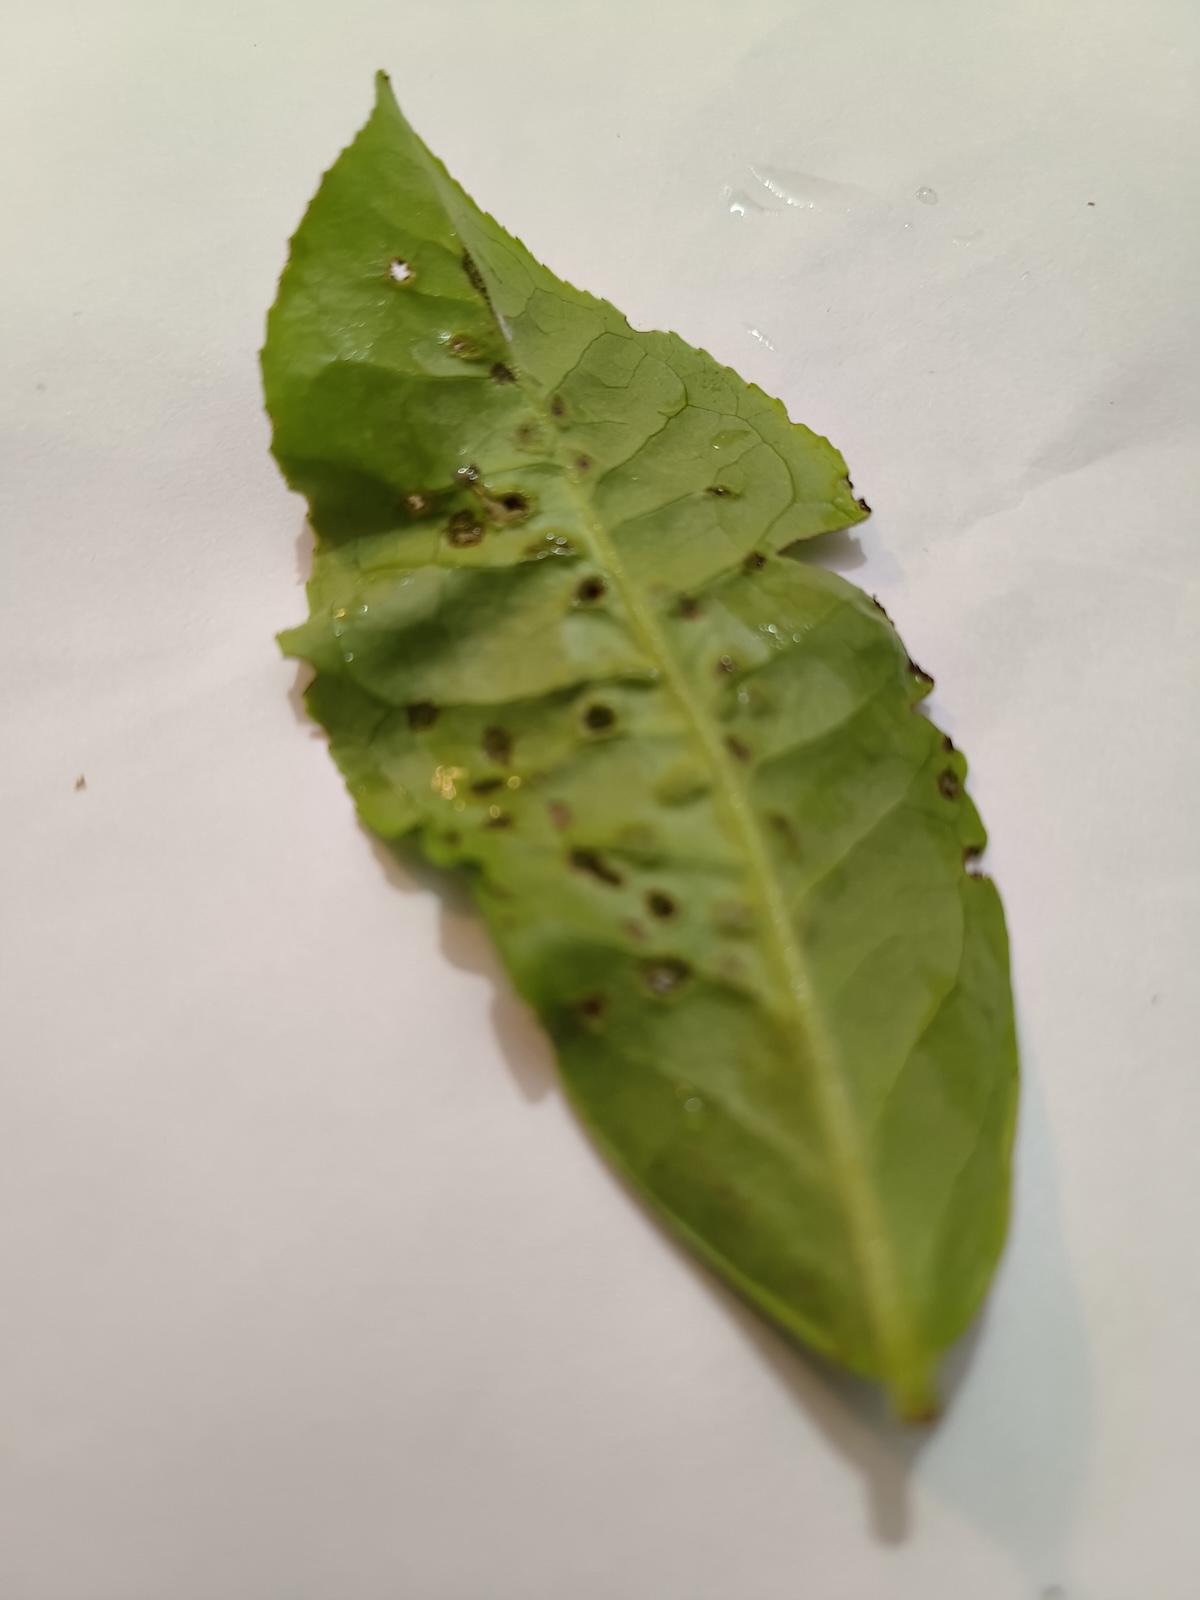
Label: Green mirid bug